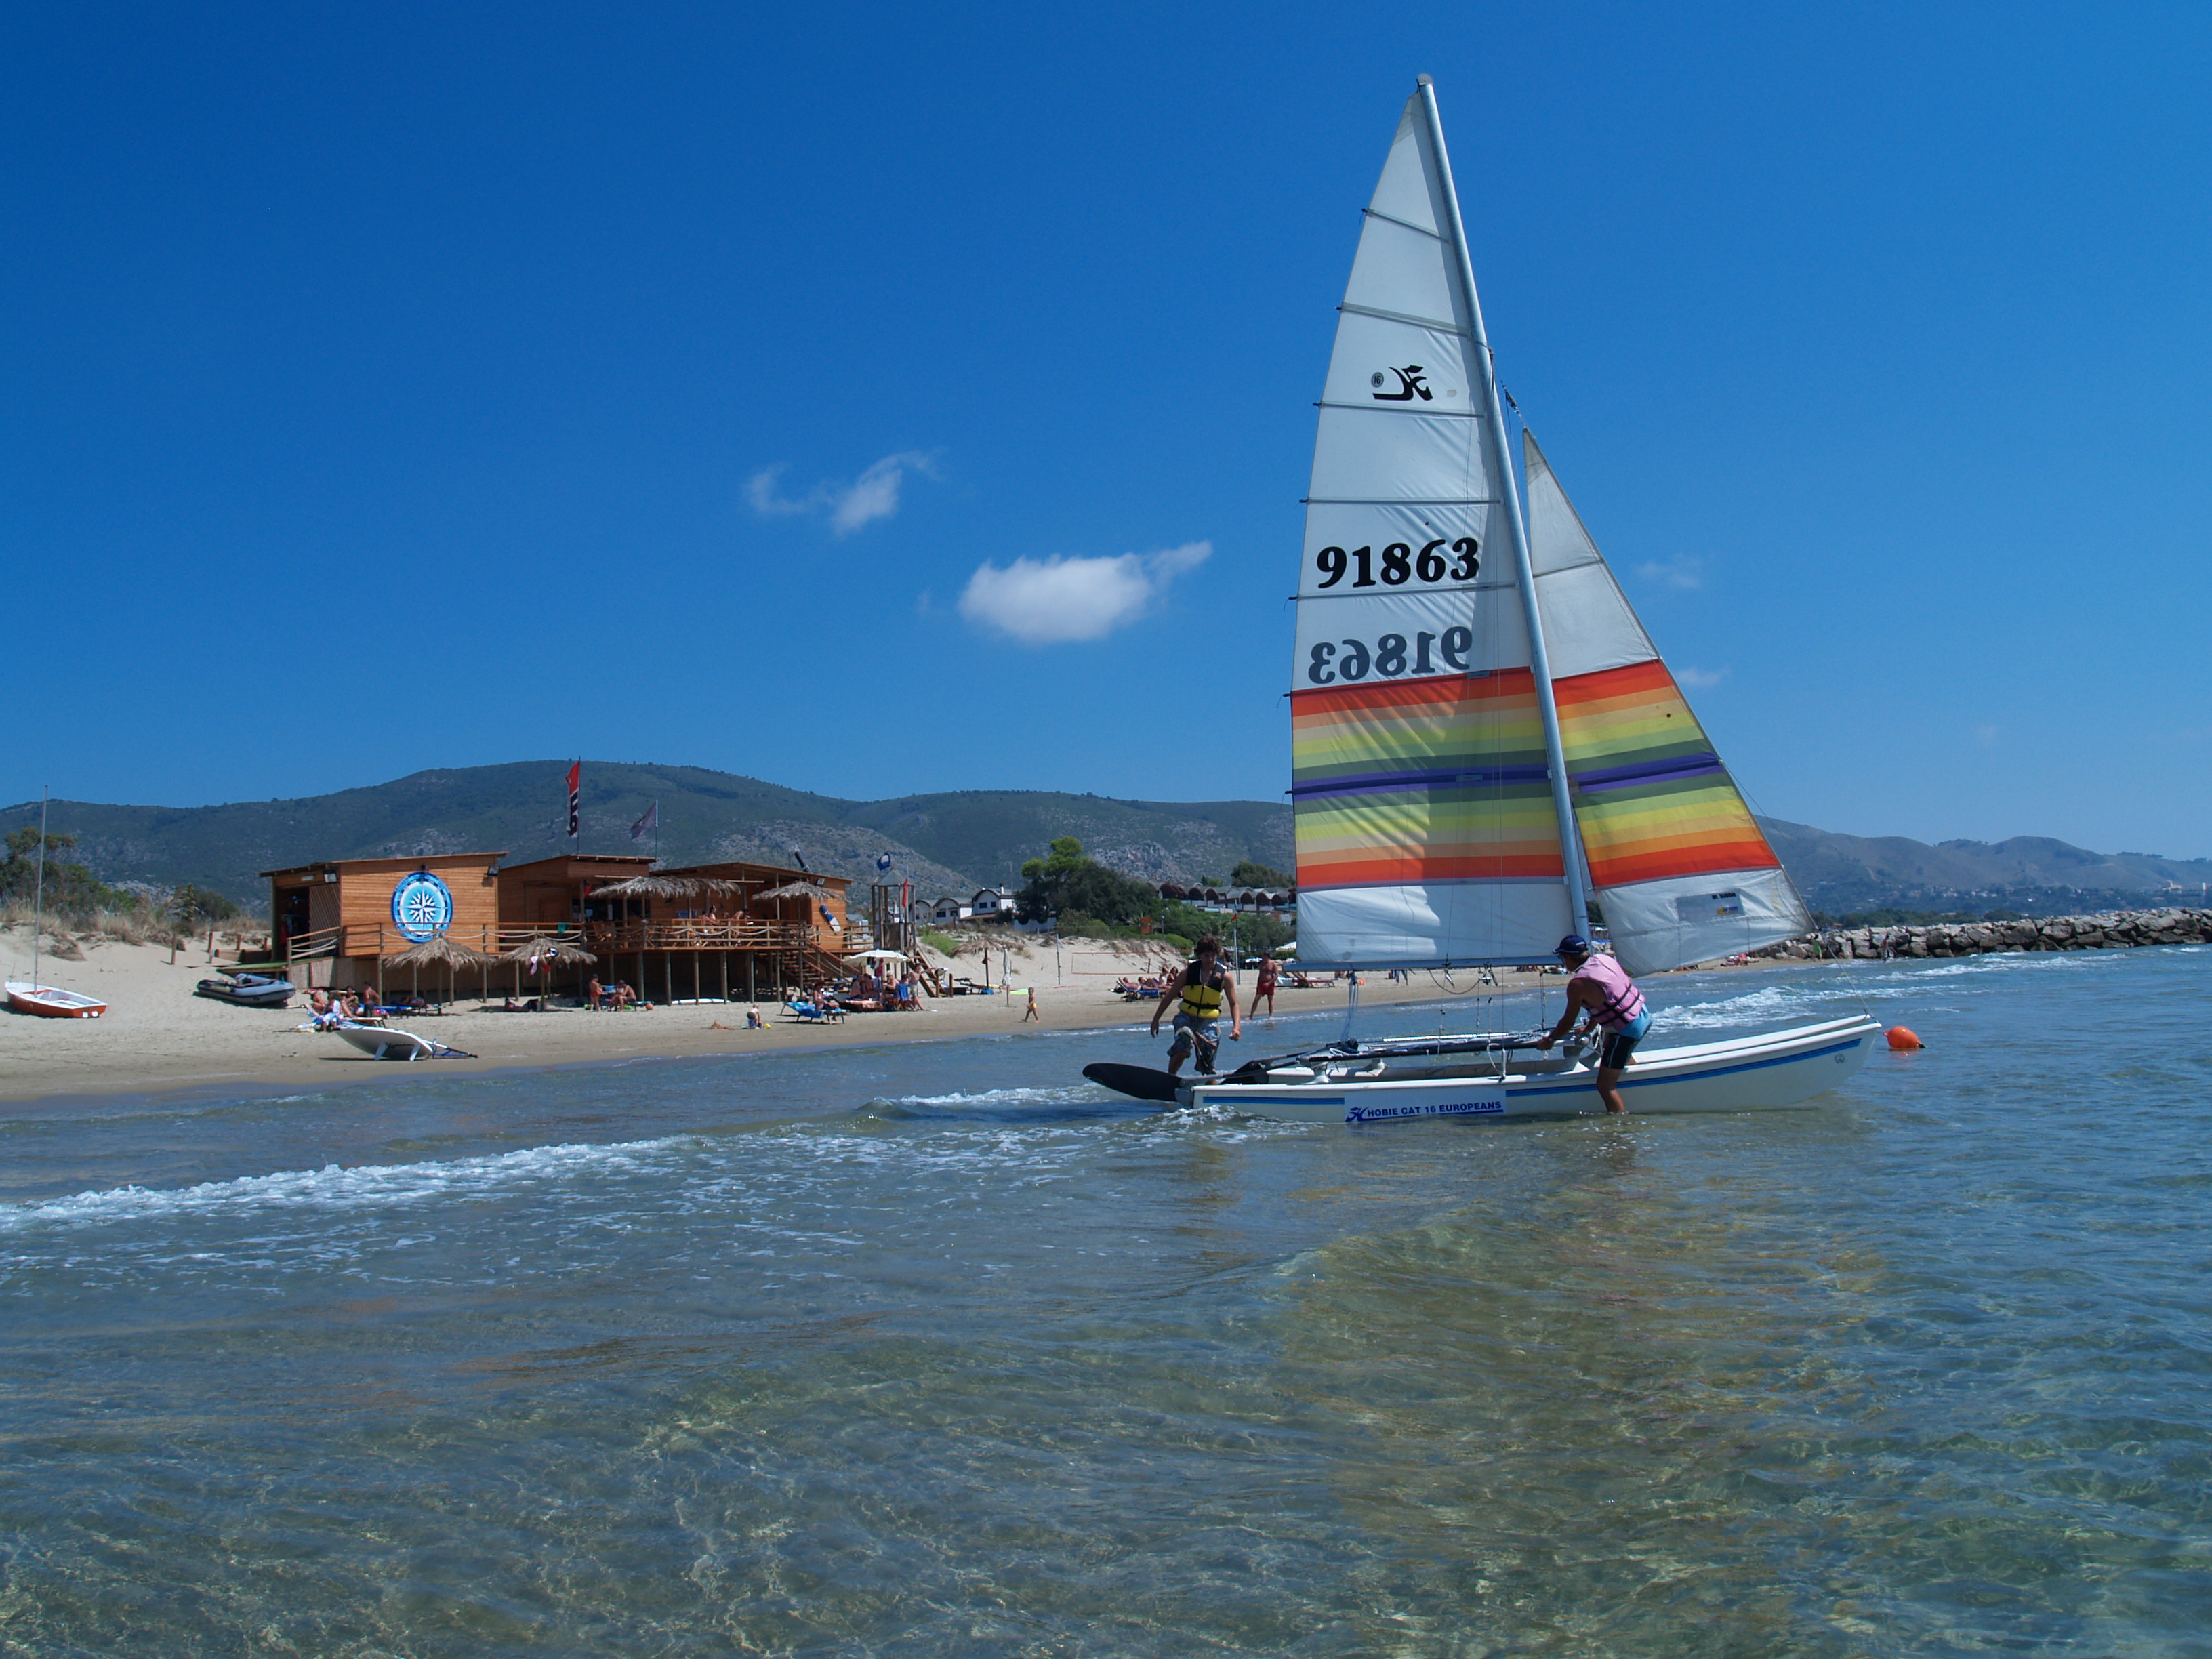
sea, sailing, water transportation, sail, vehicle, boat, sailboat, watercraft, sky, recreation, skiff, windsports, dinghy sailing, dinghy, coast, mast, wind, boating, vacation, catamaran, tourism, bay